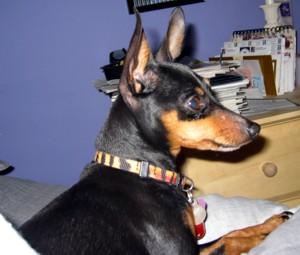
Breed: miniature pinscher